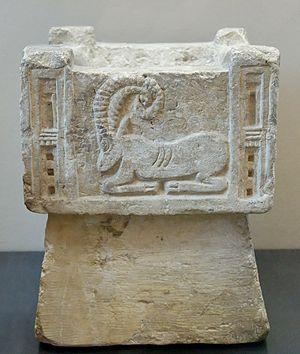
Brûle-parfum au bouquetin